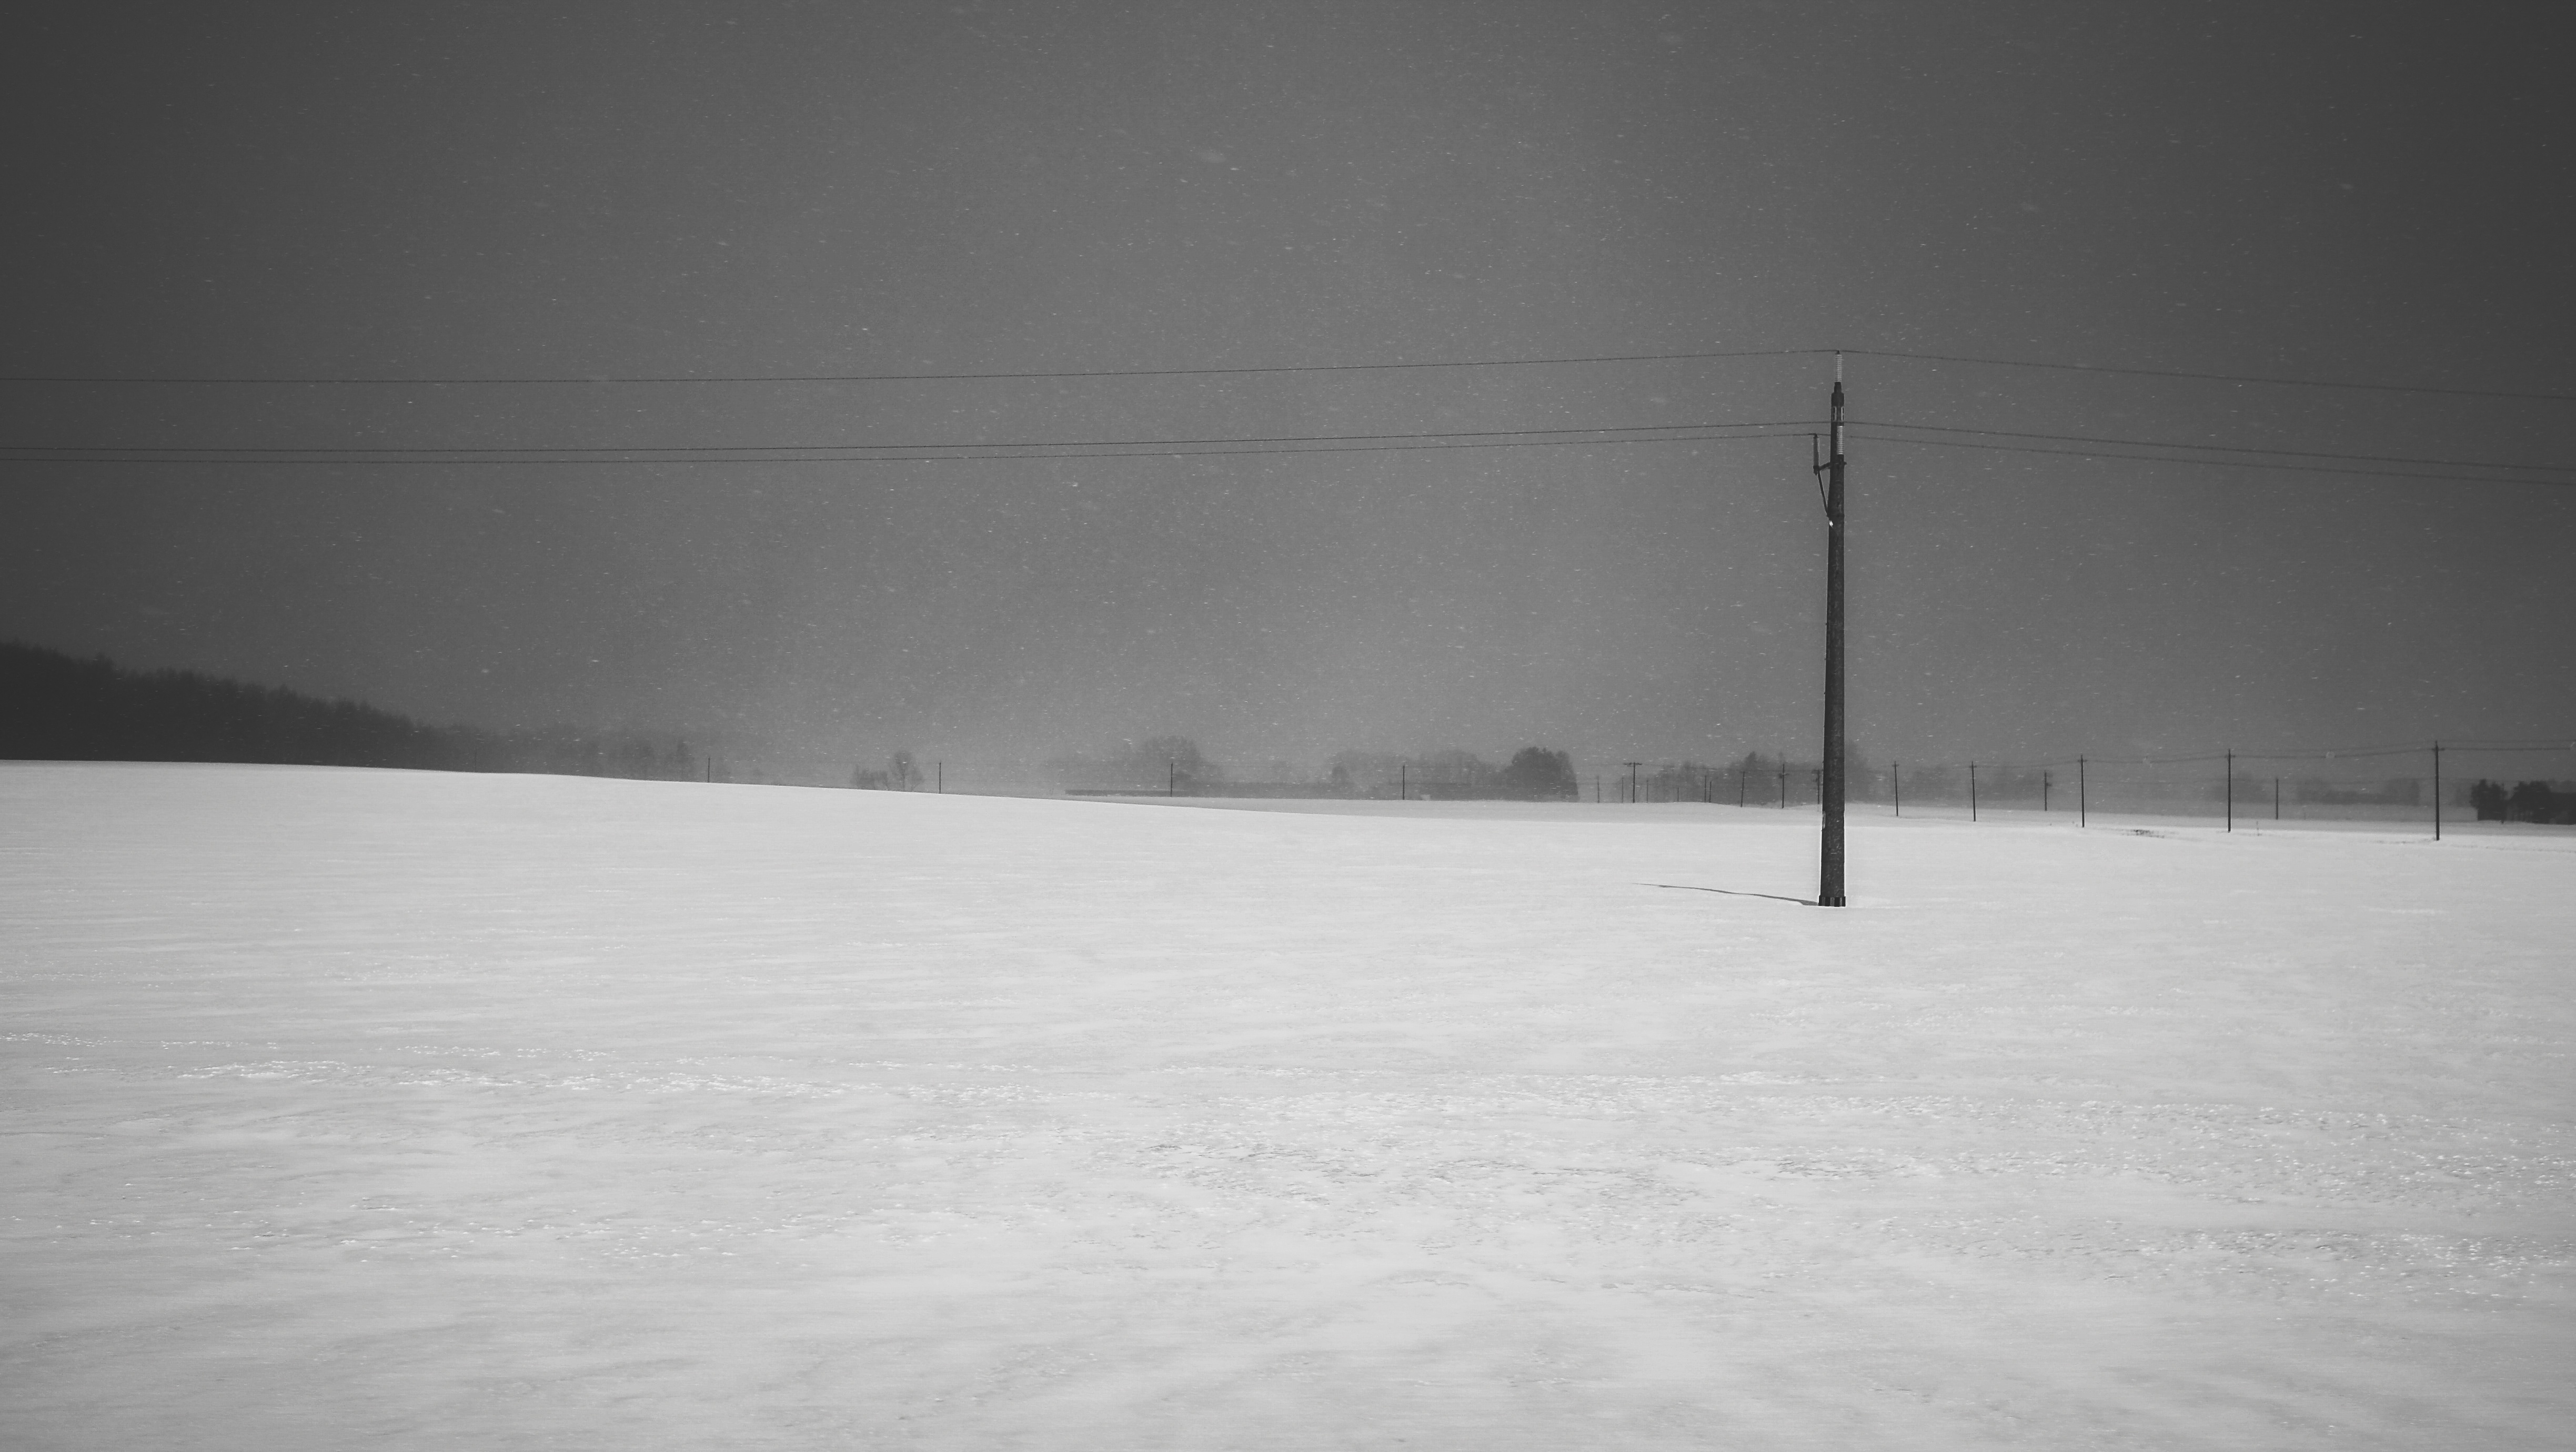
snow, winter, black and white, fog, white, wind, atmosphere, line, weather, monochrome, season, blizzard, shape, freezing, monochrome photography, atmospheric phenomenon, atmosphere of earth, winter storm